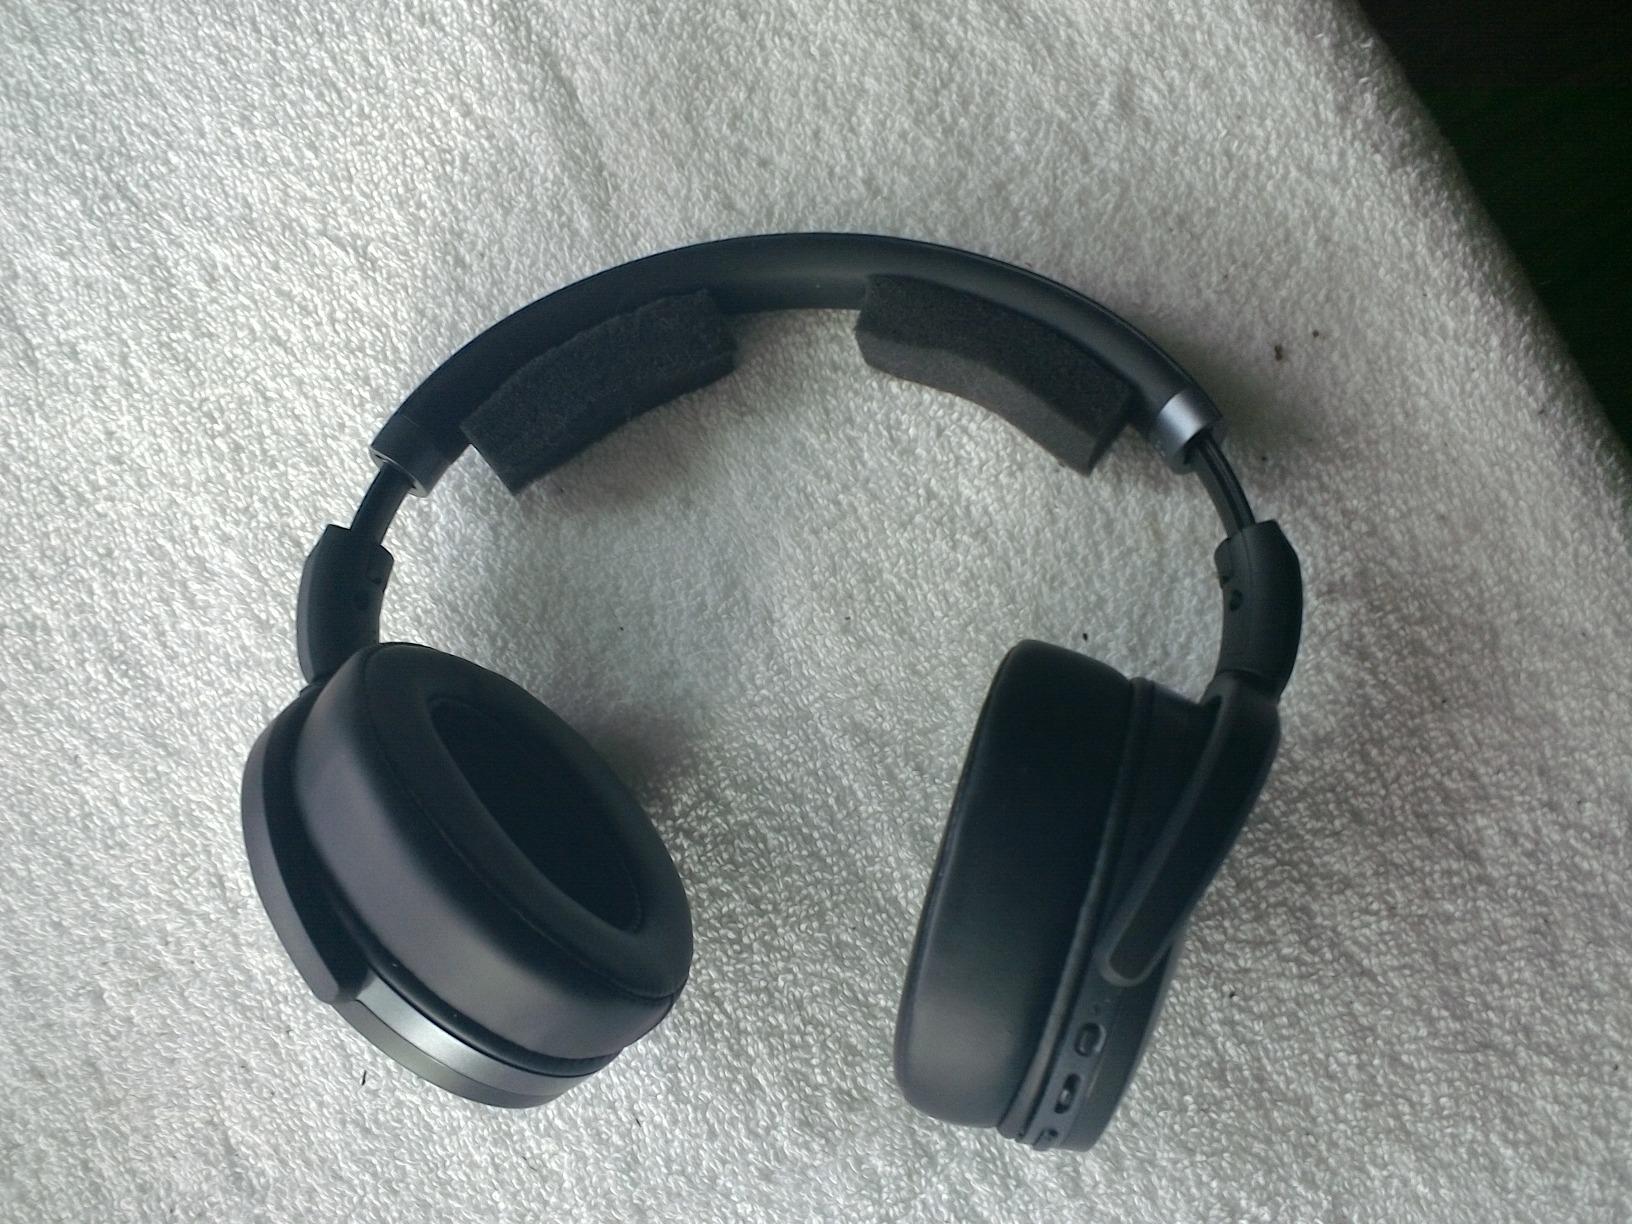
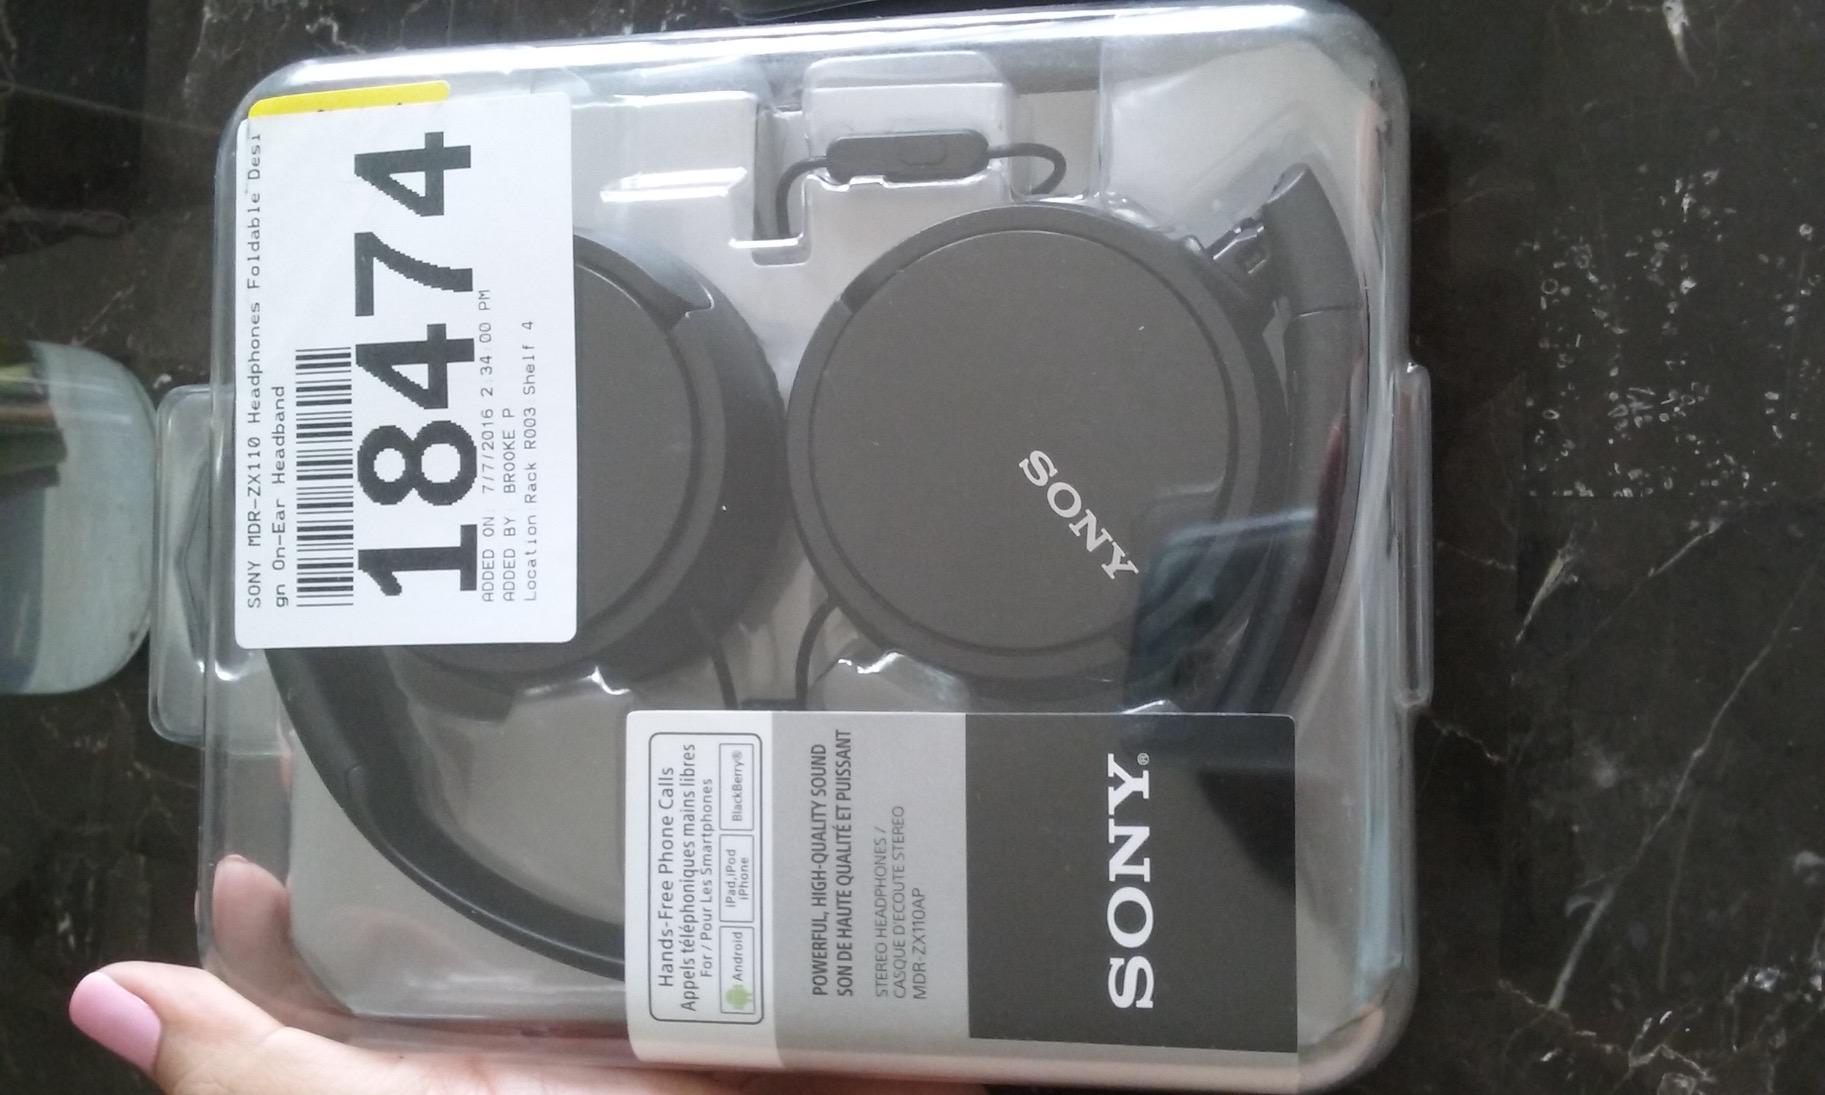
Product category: headphones
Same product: no